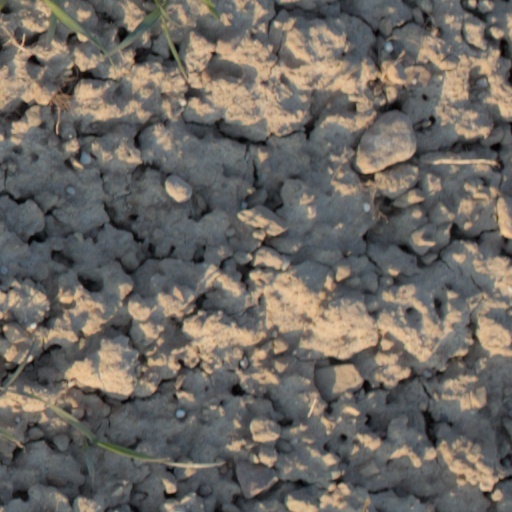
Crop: wheat